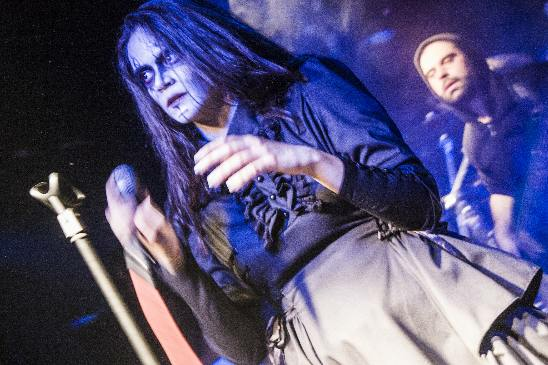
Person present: Yes